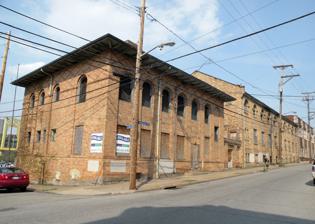
Building: Garrison Foundry-Mackintosh Hemphill Company Offices
Country: United States of America
Year built: 1895
This article relies largely or entirely on a single source . Relevant discussion may be found on the talk page . Please help improve this article by introducing  citations to additional sources . Find sources: "Garrison Foundry-Mackintosh Hemphill Company Offices" – news · newspapers · books · scholar · JSTOR ( June 2013 ) Garrison Foundry-Mackintosh Hemphill Company Offices City of Pittsburgh Historic Site Location of the Garrison Foundry-Mackintosh Hemphill Company Offices in Pittsburgh Location 901-911 Bingham Street ( South Side Flats ), Pittsburgh, Pennsylvania , USA Coordinates 40°25′46.33″N 79°59′22.66″W / 40.4295361°N 79.9896278°W / 40.4295361; -79.9896278 Built/founded 1895 to 1902 CPHD designated October 18, 1991 Garrison Foundry-Mackintosh Hemphill Company Offices located at 901-911 Bingham Street in the South Side Flats neighborhood of Pittsburgh, Pennsylvania , were built from 1895 to 1902.  This Greek Revival styled building was the first building built on the former St. Mary's Parish Complex.  These yellow brick buildings were part of the A. Garrison Foundry Co. , later the Mackintosh-Hemphill Co. , which produced basic iron and steel equipment from the 1870s to the 1980s.  The plant equipped dozens of mills in the United States and abroad, including U.S. Steel 's Homestead Works , which was conceived, designed, constructed and equipped by James Hemphill .  At least one of the Mackintosh-Hemphill buildings (the building on the corner) is attributed to Longfellow, Alden & Harlow .  The foundry was added to the List of City of Pittsburgh historic designations on December 30, 2008. References